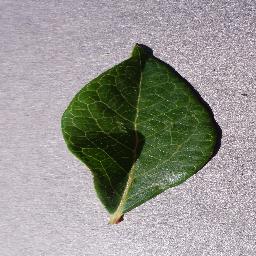
Label: Blueberry___healthy